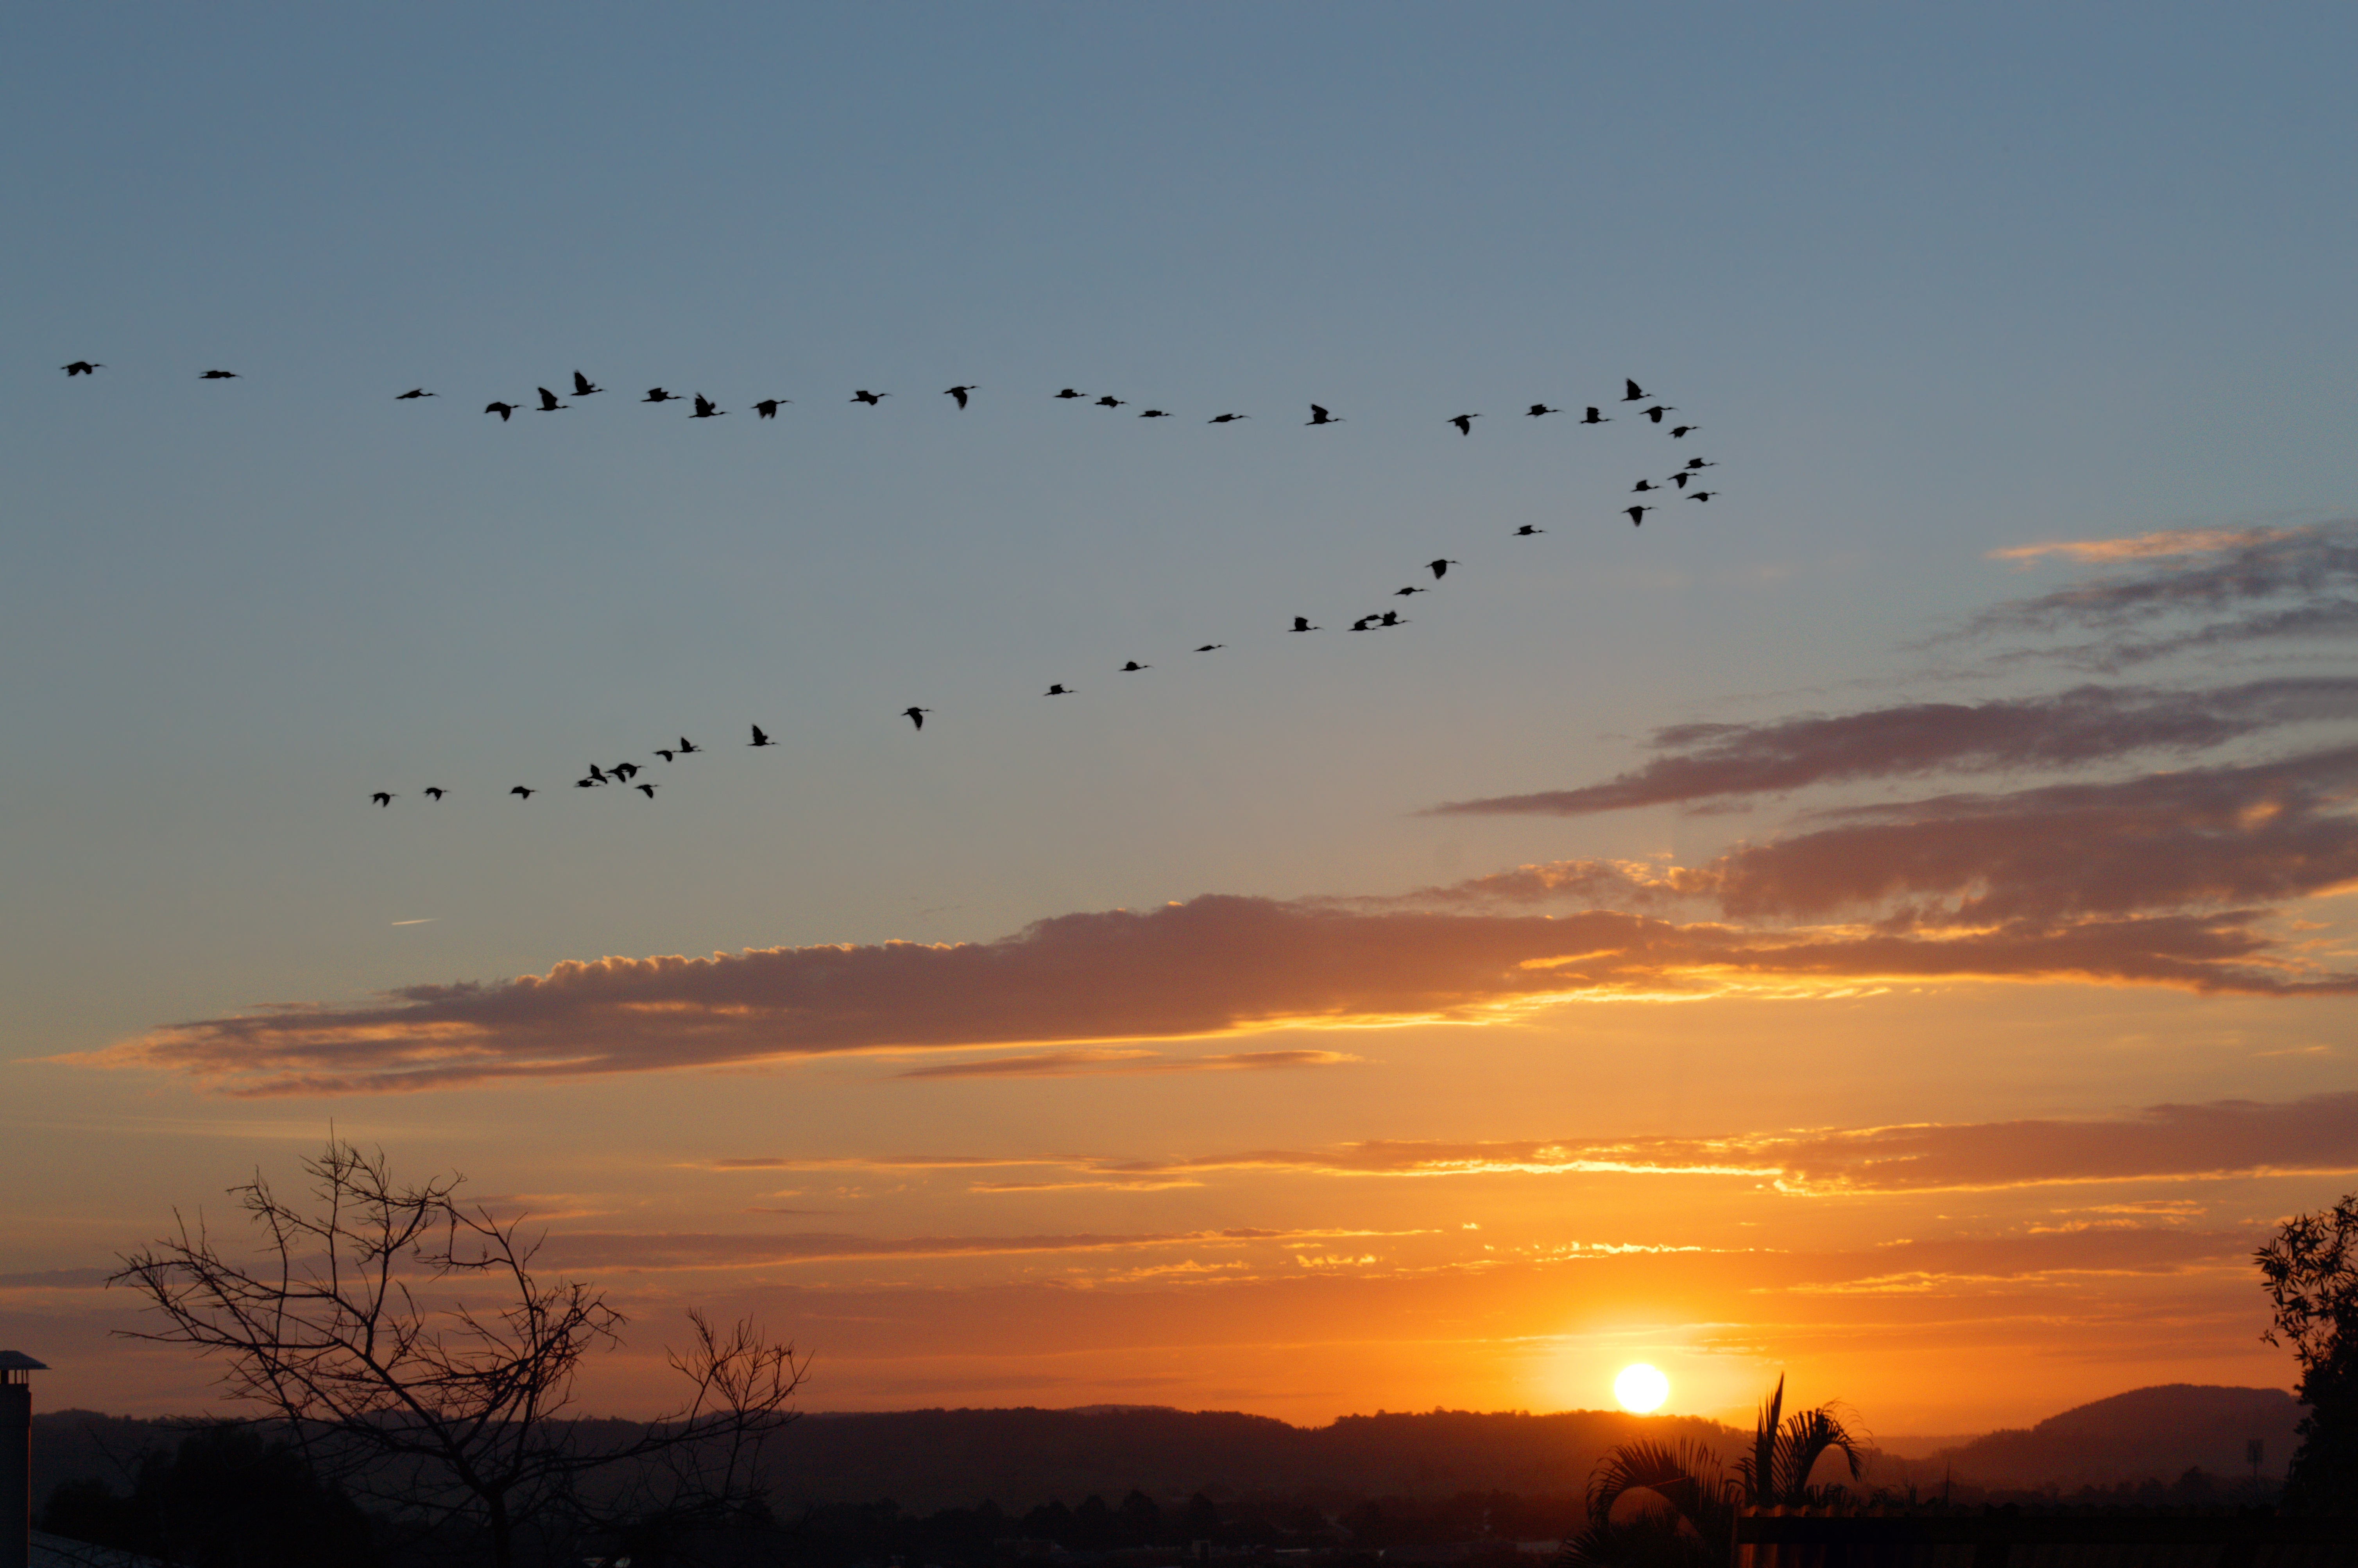
horizon, cloud, sky, sun, sunrise, sunset, prairie, morning, dawn, dusk, evening, orange, birds, clouds, soft, afternoon, afterglow, flying home, red sky at morning, animal migration